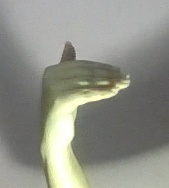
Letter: khaa